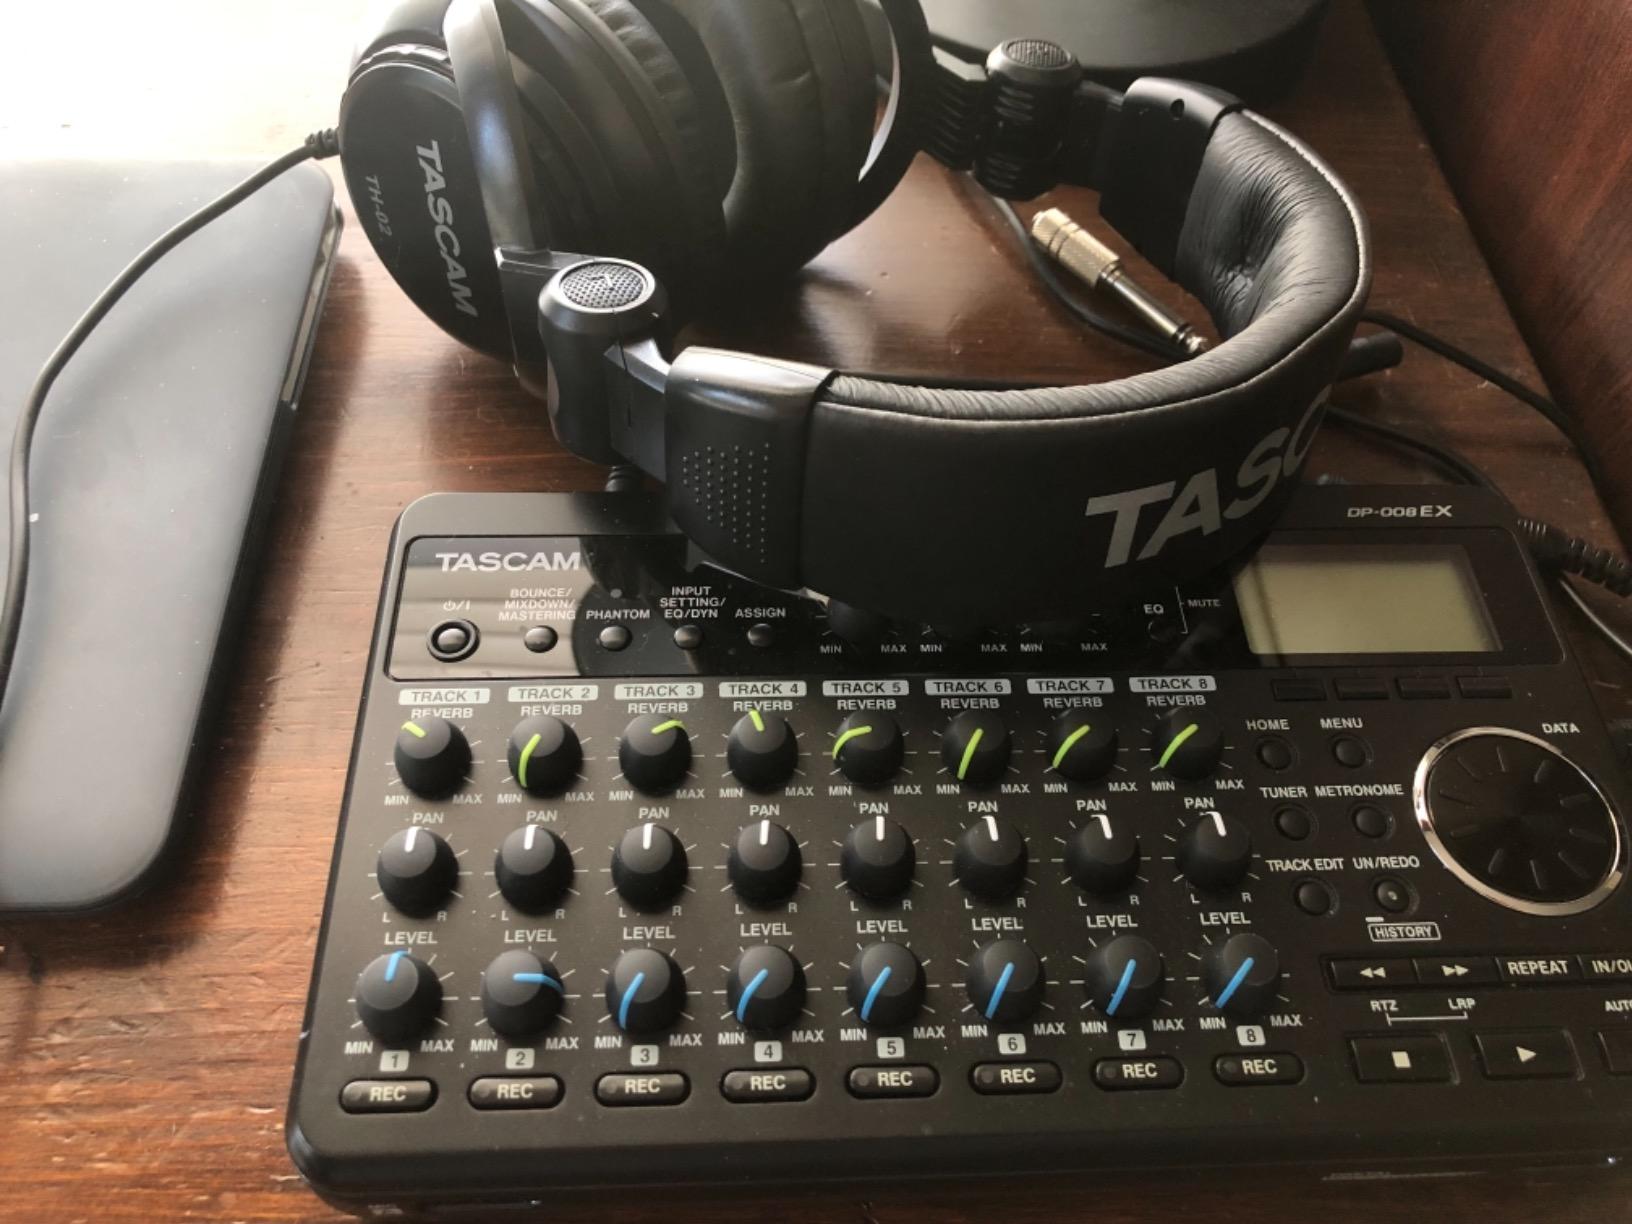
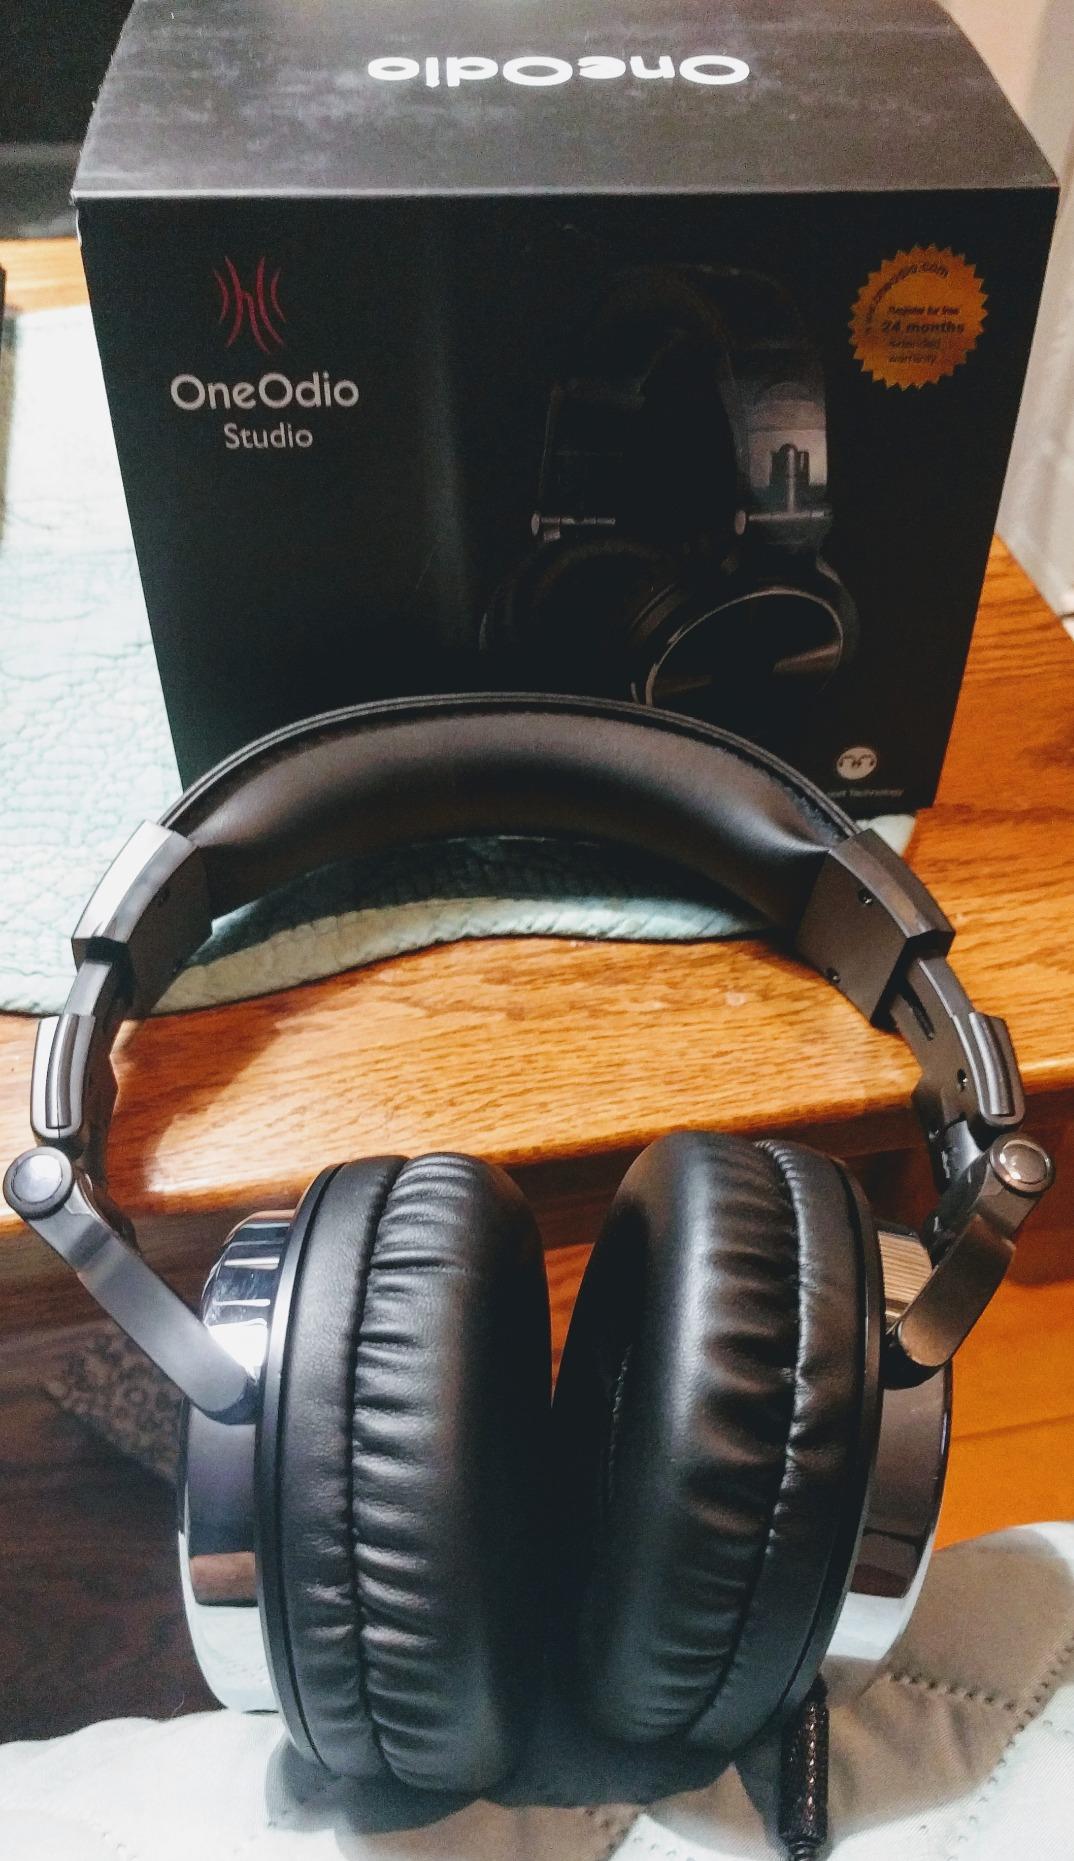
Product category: headphones
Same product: no